19th century

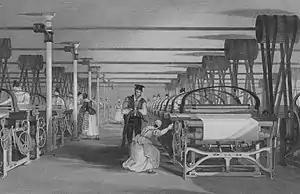
An 1835 illustration of power loom weaving, as part of the Industrial Revolution

The 19th century began on 1 January 1801 (represented by the Roman numerals MDCCCI), and ended on 31 December 1900 (MCM). It was the 9th century of the 2nd millennium. It was characterized by vast social upheaval. Slavery was abolished in much of Europe and the Americas. The First Industrial Revolution, though it began in the late 18th century, expanded beyond its British homeland for the first time during the 19th century, particularly remaking the economies and societies of the Low Countries, France, the Rhineland, Northern Italy, and the Northeastern United States. A few decades later, the Second Industrial Revolution led to ever more massive urbanization and much higher levels of productivity, profit, and prosperity, a pattern that continued into the 20th century. The Catholic Church, in response to the growing influence and power of modernism, secularism and materialism, formed the First Vatican Council in the late 19th century to deal with such problems and confirm certain Catholic doctrines as dogma. Religious missionaries were sent from the Americas and Europe to Asia, Africa and the Middle East.